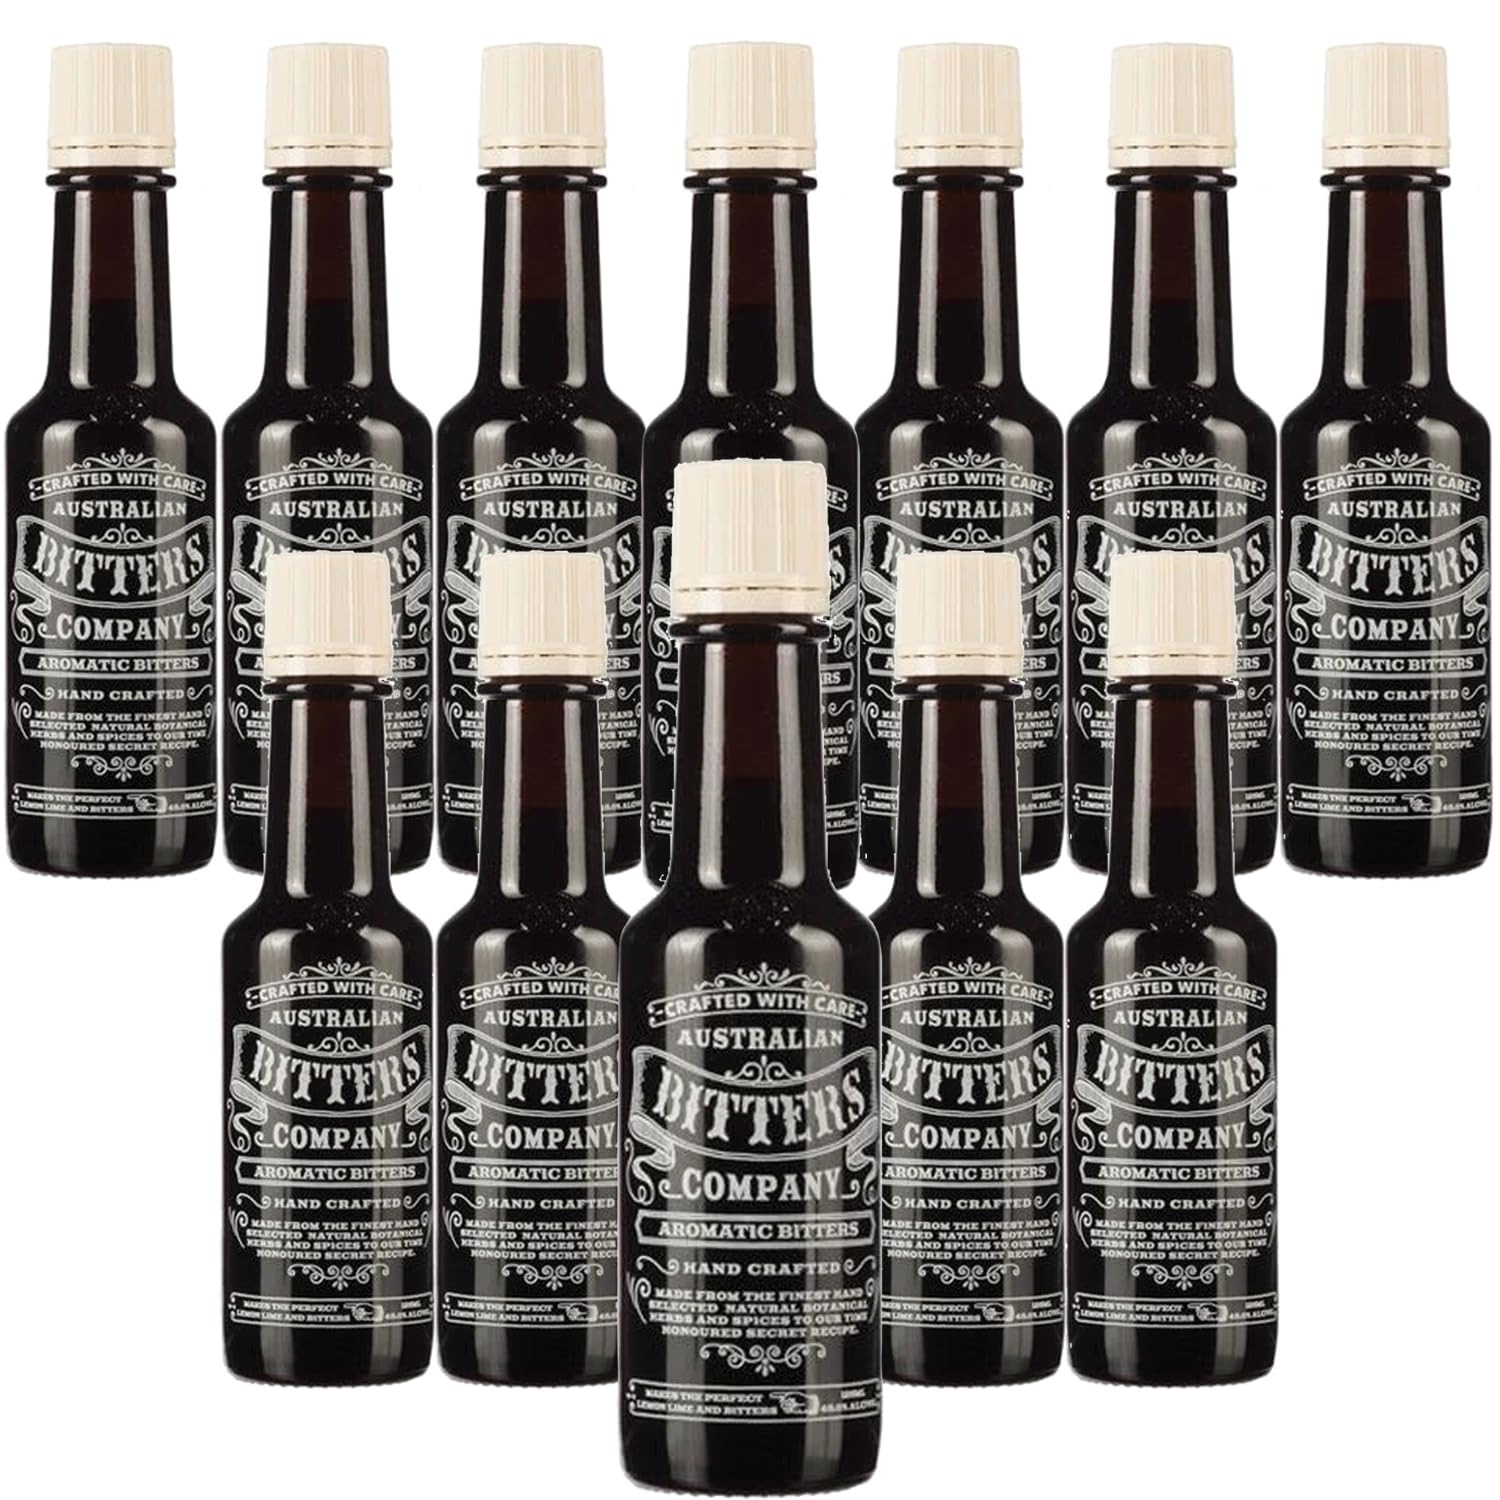
Item Name: Australian Bitters Company Aromatic Bitters: Elevate Your Cocktails with 8oz Bottles Perfect for Classic Mixed Drinks | 12 PACK
Bullet Point 1: Immerse yourself in an unmatched flavor journey with our Australian Bitters, designed for discerning connoisseurs and mixologists who appreciate exceptional quality.
Bullet Point 2: Experience precision crafting as each bottle becomes a masterpiece, meticulously handmade in Australia using over 20 of the finest organic herbs and spices native to the region, resulting in distinctive taste and small batch bitters.
Bullet Point 3: Our unwavering commitment to excellence is evident through the exclusion of glycerin in our products, ensuring a pure and authentic flavor profile that enhances your cocktail experience.
Bullet Point 4: Explore a diverse range of flavors, including Orange, Grapefruit, Aromatic, Smoke, Barrel Spice, and Coffee, showcasing our dedication to delivering a unique touch to even the most refined cocktails.
Bullet Point 5: Developed and owned by award-winning bartenders, our Australian Bitters embody a commitment to authenticity and tradition, with a traditional manufacturing process rooted in time-honored secret recipes that capture the essence of natural botanical herbs and spices.
Bullet Point 6: Made with Gentian, Chicory, Clove, Cardamom, Allspice, Cinnamon with an aroma of Strong, red fruits, Cinnamon, Pepper and cloves and Red wine note, Herbal and rooty bitterness flavors
Bullet Point 7: Includes (12) Australian Bitters, Phone and tablet holder and tasting notes/recipes
Value: 8.0
Unit: Fl Oz

Price: 179.98